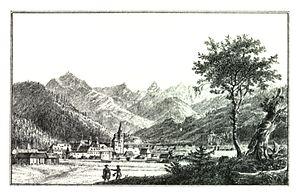
L'abbaye de Göss ést une ancienne abbaye bénédictine située à Leoben en Styrie, Autriche. Elle fut fondée vers l'an 1004 par Adèle, l’épouse du comte palatin Aribon Iᵉʳ de Bavière, et son fils le futur archevêque Aribon de Mayence. Jusqu'à sa fermeture sous le règne de l'empereur Joseph II en 1782, c'était le plus vieux monastère au sein du duché de Styrie.